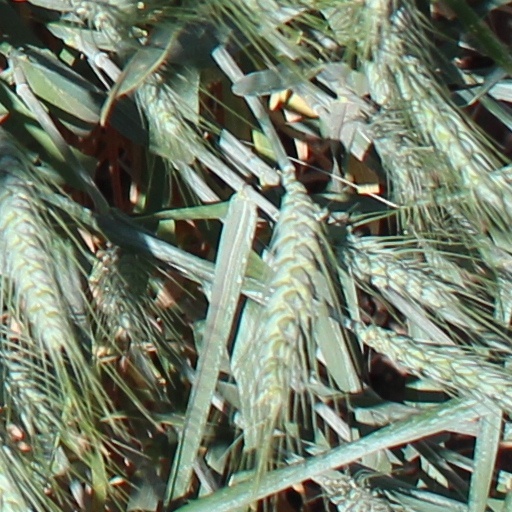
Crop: wheat